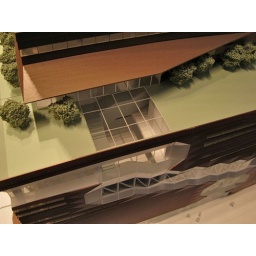
Skylight and green roof atop the base above 13th Street.